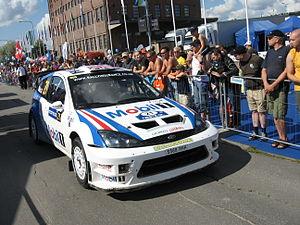
Guy Wilks, né le 22 janvier 1981 à Darlington, est un pilote automobile britannique de rallyes.